Simla Convention

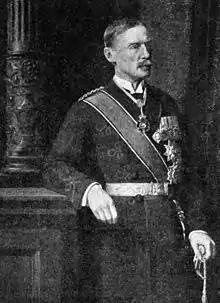
Henry McMahon, the British plenipotentiary

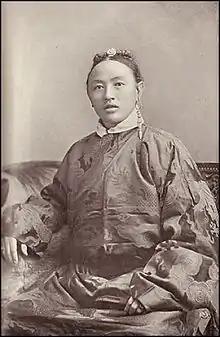
Lonchen Shatra, the Tibetan plenipotentiary

In 1913, the British convoked a conference at the Viceregal Lodge in Simla, India to discuss the issue of Tibet's status. The conference was attended by representatives of Britain, the newly founded Republic of China, and the Tibetan government at Lhasa.